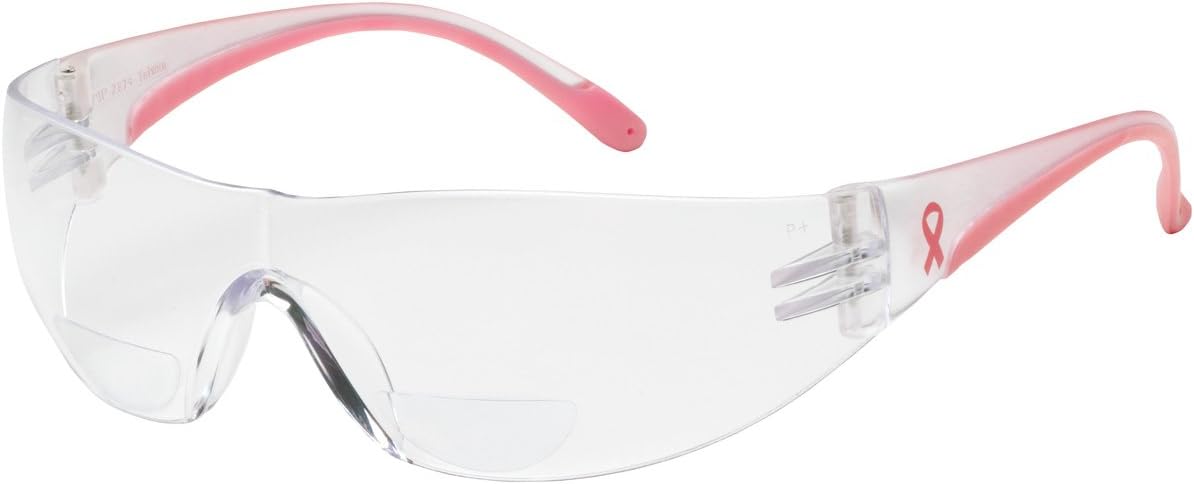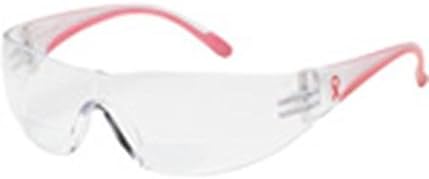
Lady Eva 250-12-0300 Rimless Safety Readers with Clear/Pink Temple, Clear Lens and Anti-Scratch/Anti-Fog Coating - +3.00 Diopter
Category: Tools & Home Improvement
Designed for the worker who needs to see up close. Offered in increments of +0.25 diopters to give users the exact reading power of their personal glasses. Eva's construction better fits the facial structure of a woman.
Features: Frame color: Clear/ Pink, Lens color and coating: Clear, Anti-Scratch | Eva's construction better fits the facial structure of a woman | Lightweight, rimless design provides all day user comfort | Pink rubber co-molded temples provide a secure fit